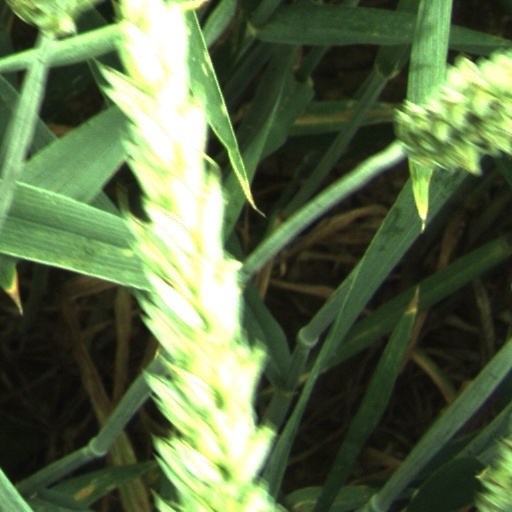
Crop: wheat